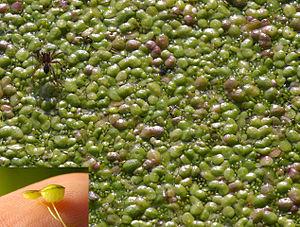
Le bore est l'élément chimique de numéro atomique 5, de symbole B. C'est la tête de file du groupe 13 du tableau périodique.